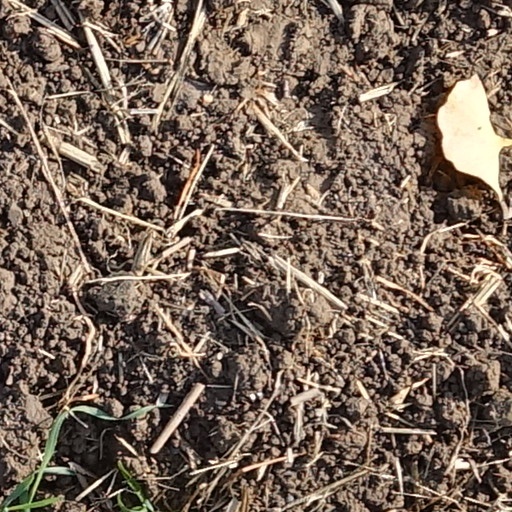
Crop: wheat